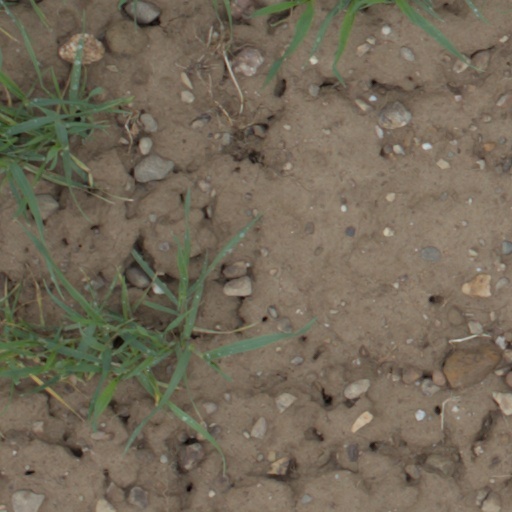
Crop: wheat